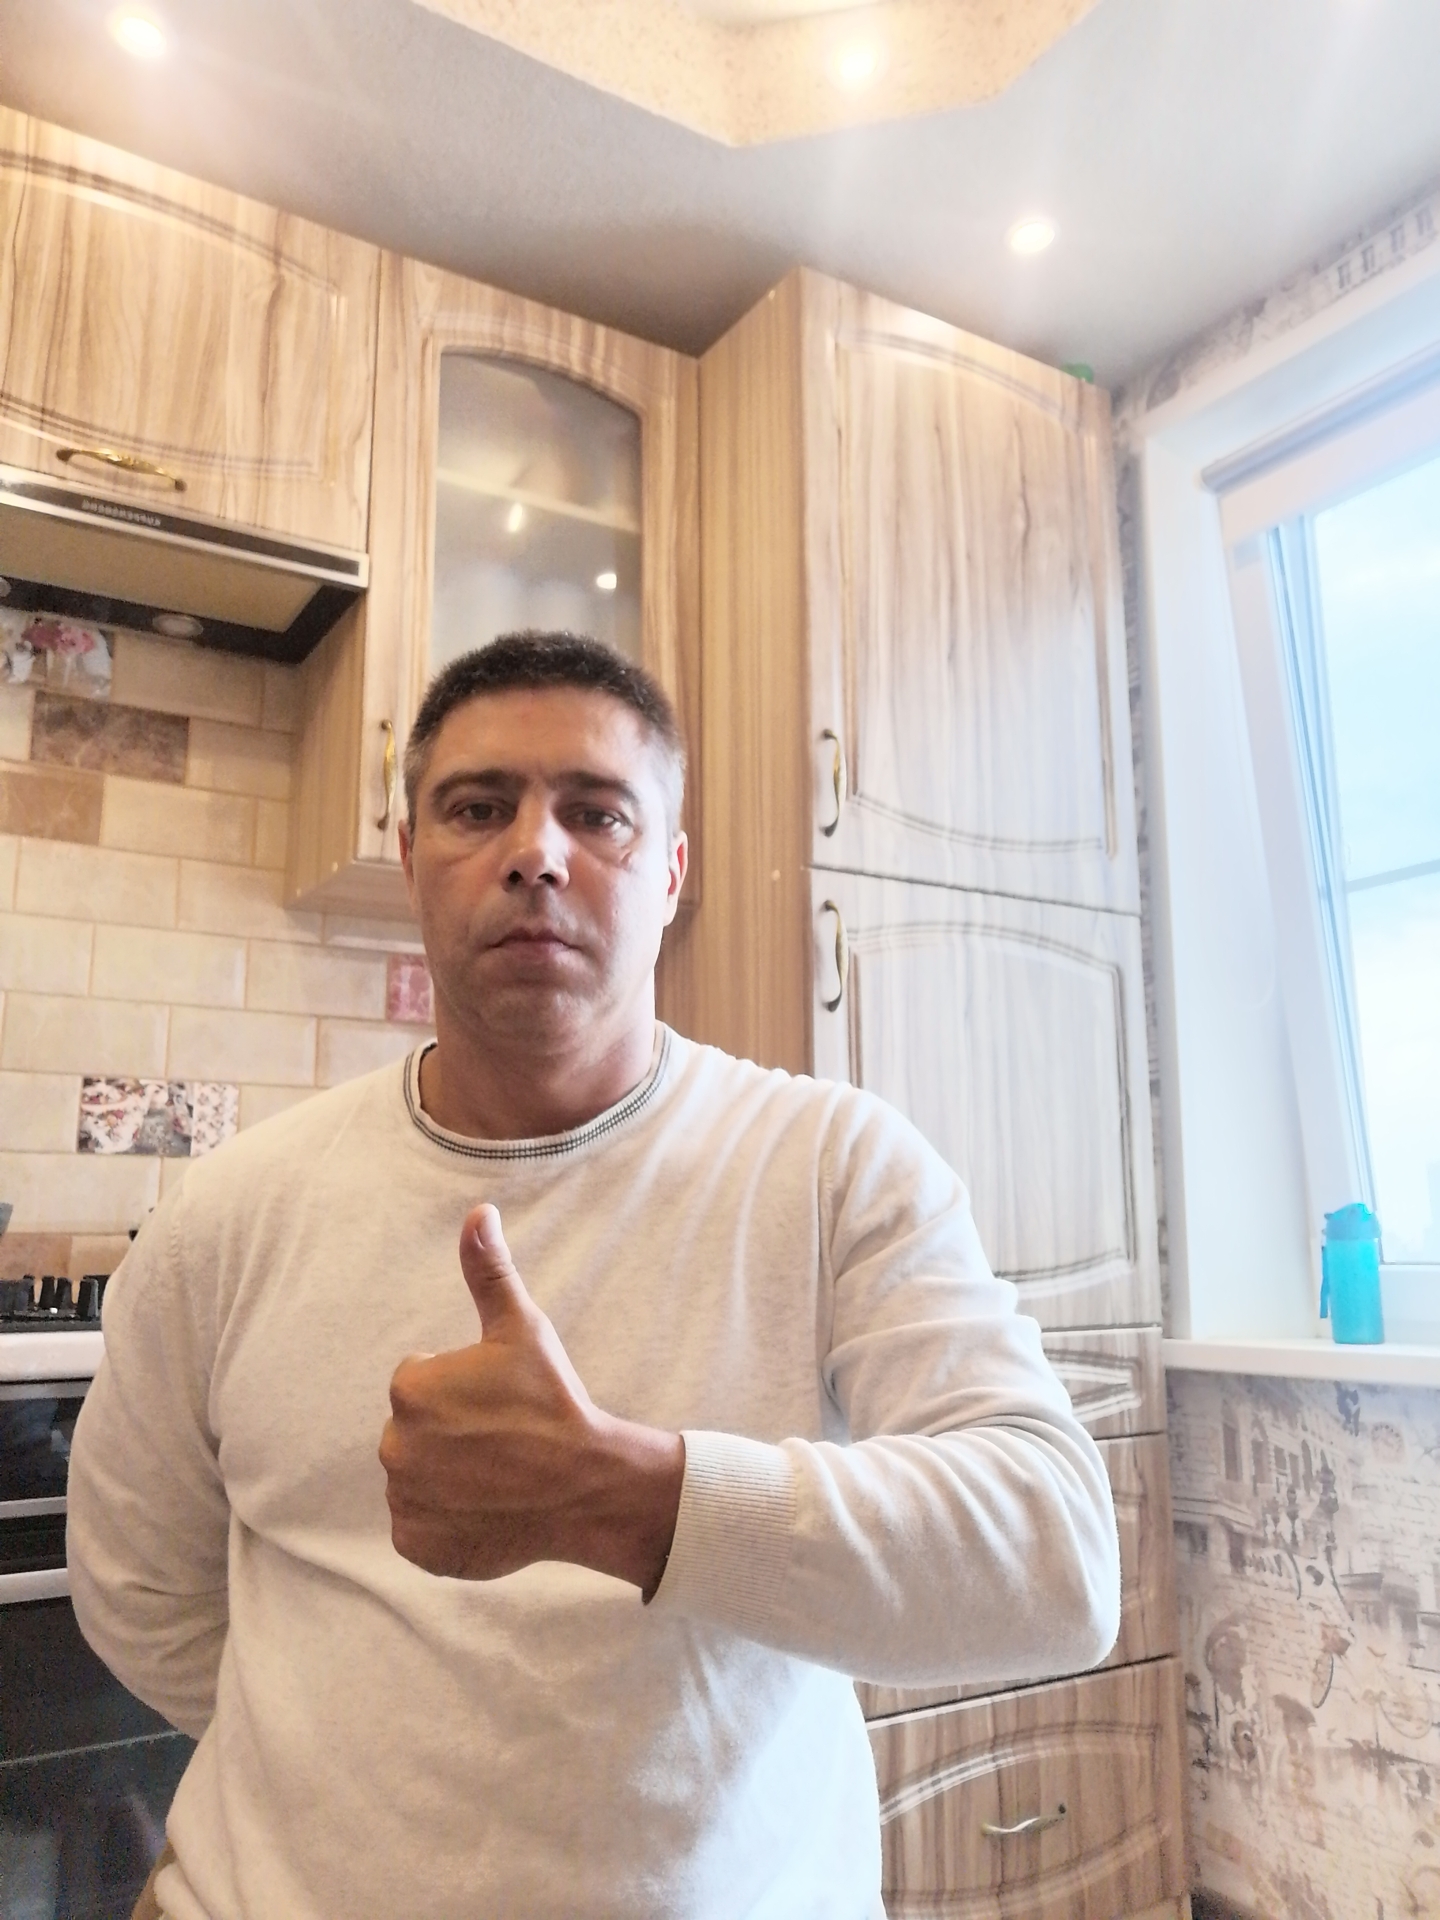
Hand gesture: like